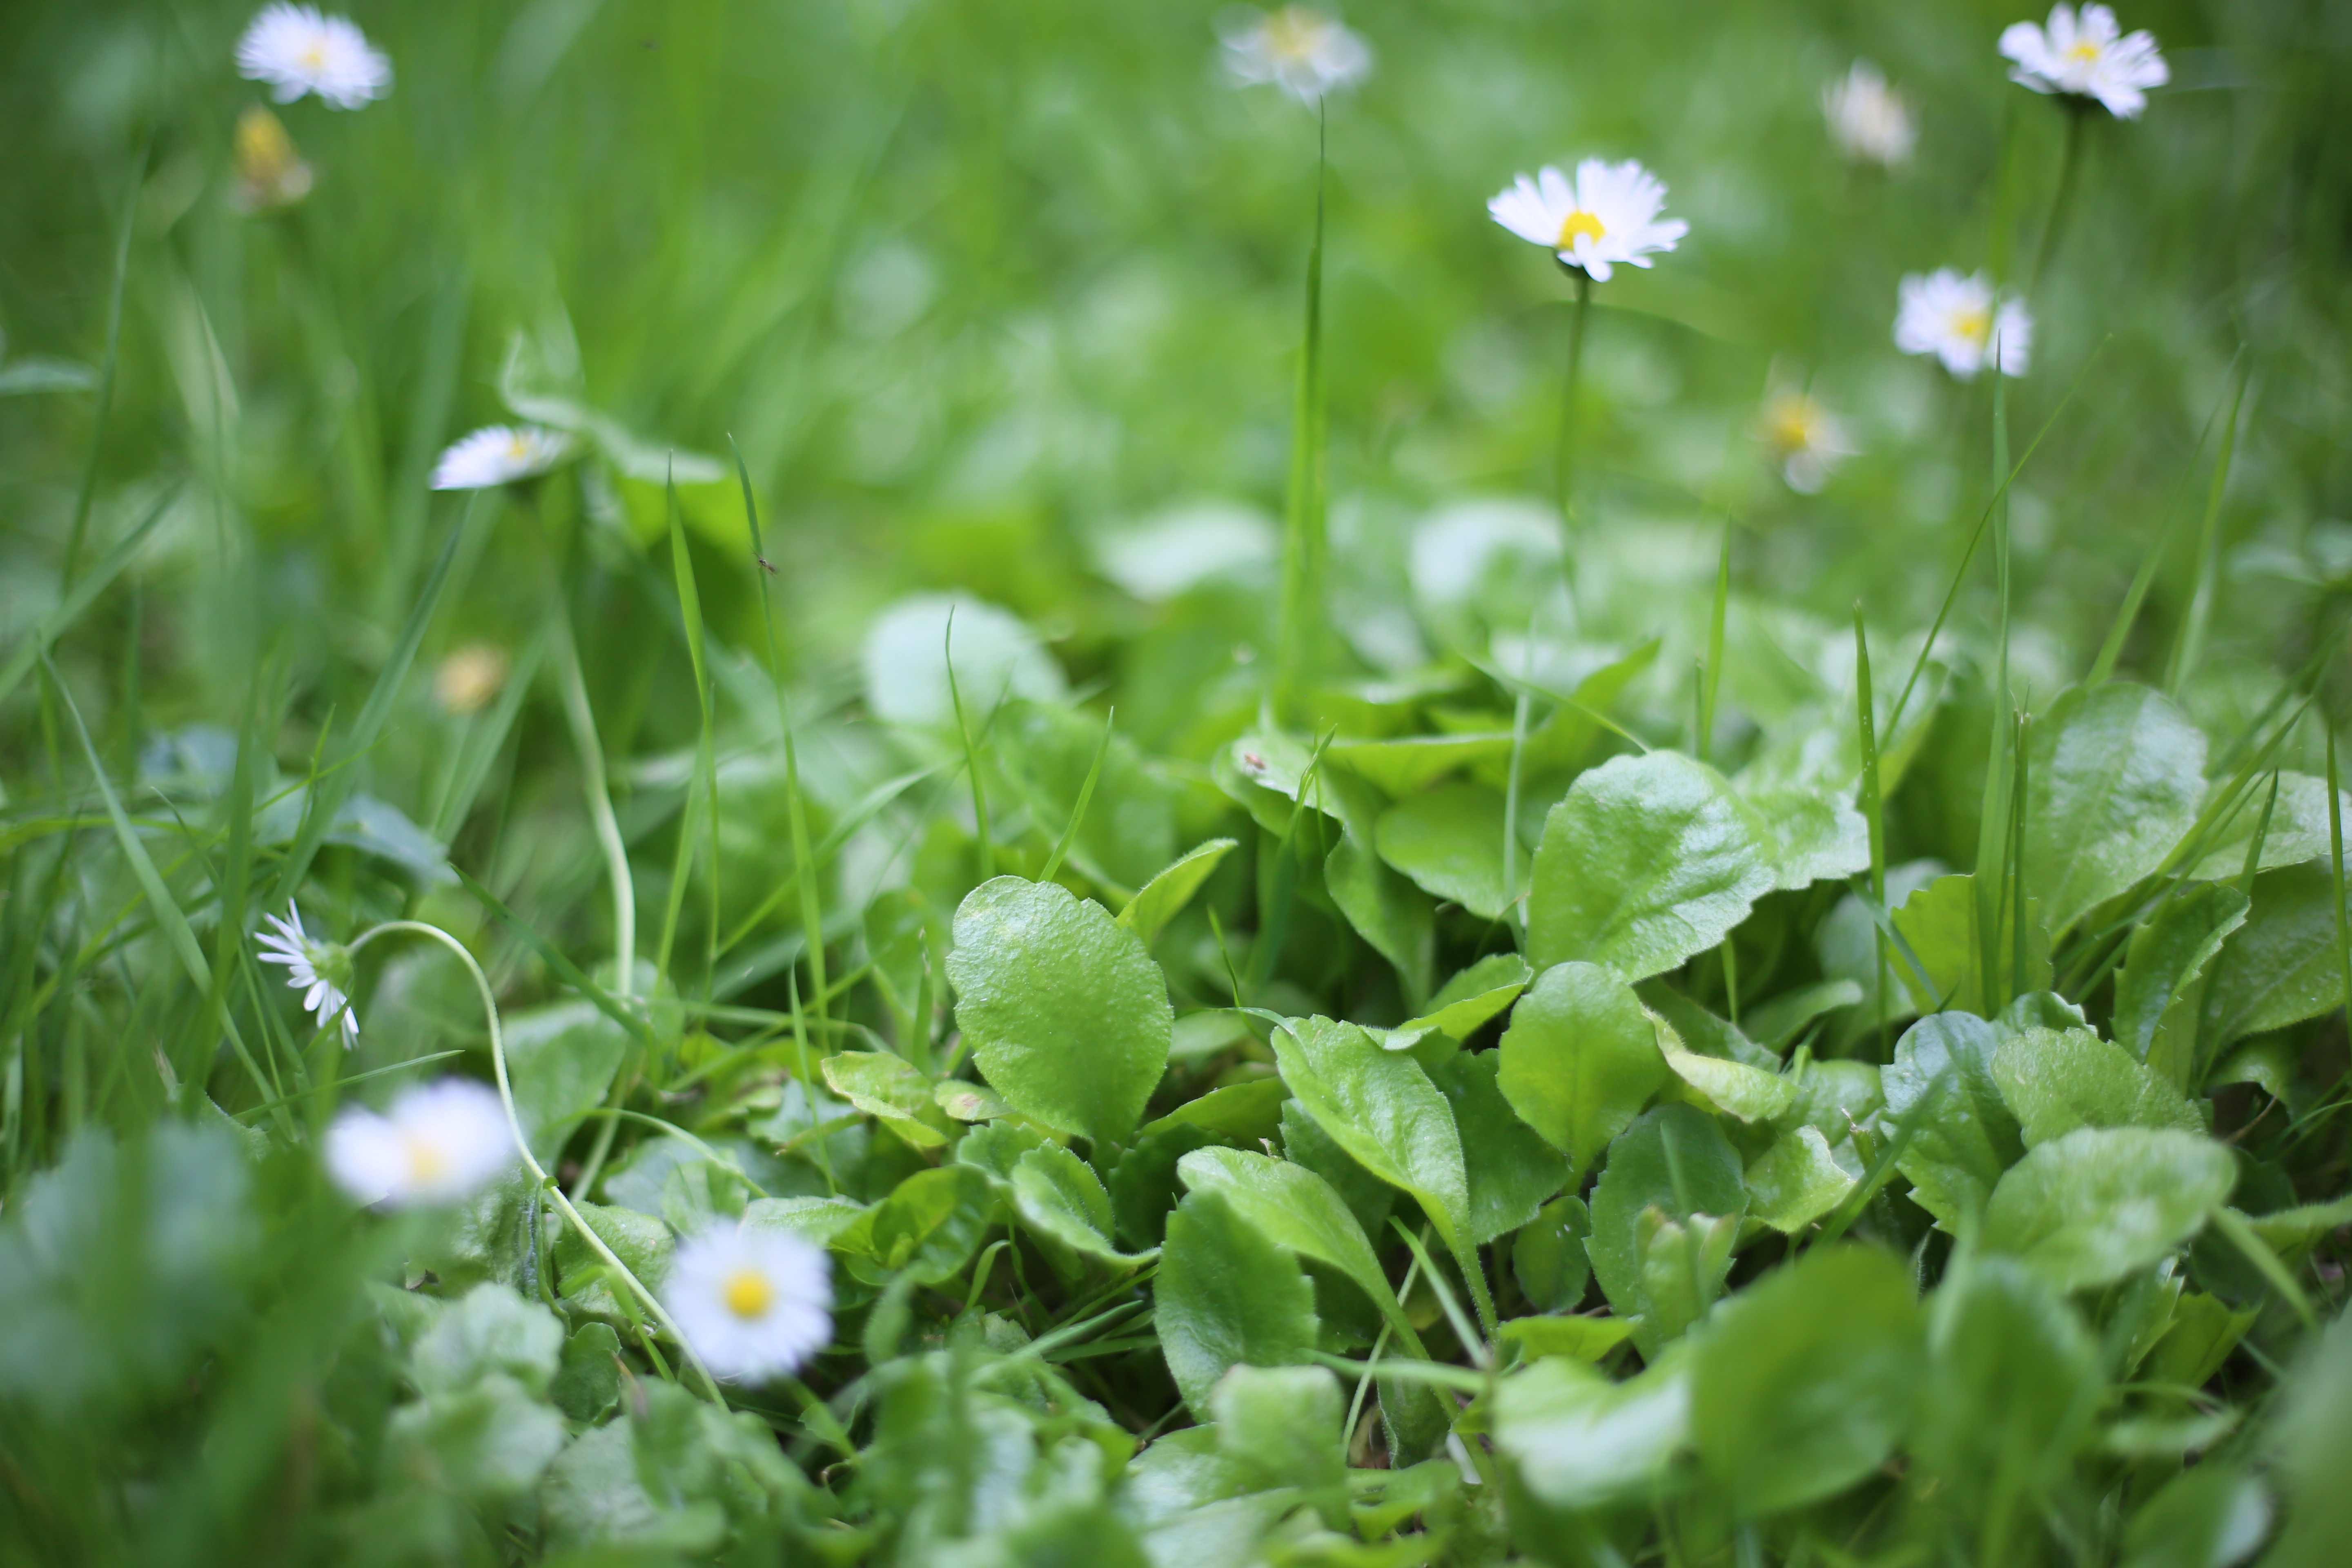
nature, grass, plant, field, lawn, meadow, leaf, flower, daisy, green, herb, produce, botany, flora, wildflower, beautiful, macro photography, the scenery, flowering plant, daisy family, flowers and plants, annual plant, land plant, chamaemelum nobile